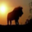
Label: lion